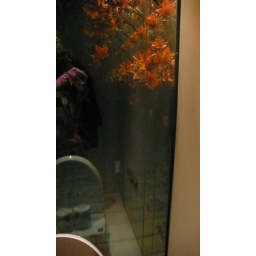
mirrors of infinity in bathroom